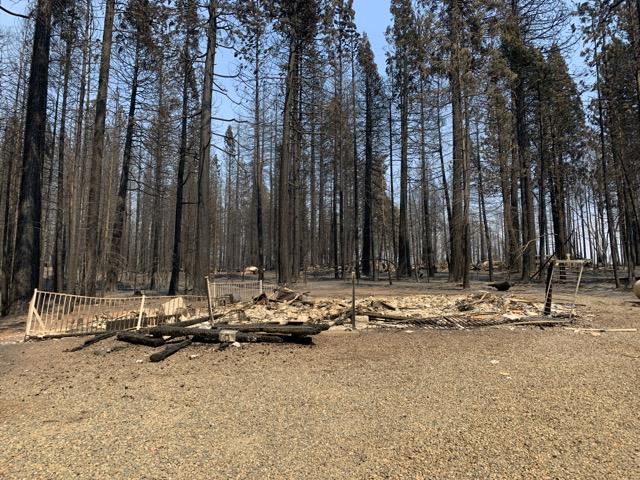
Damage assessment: destroyed